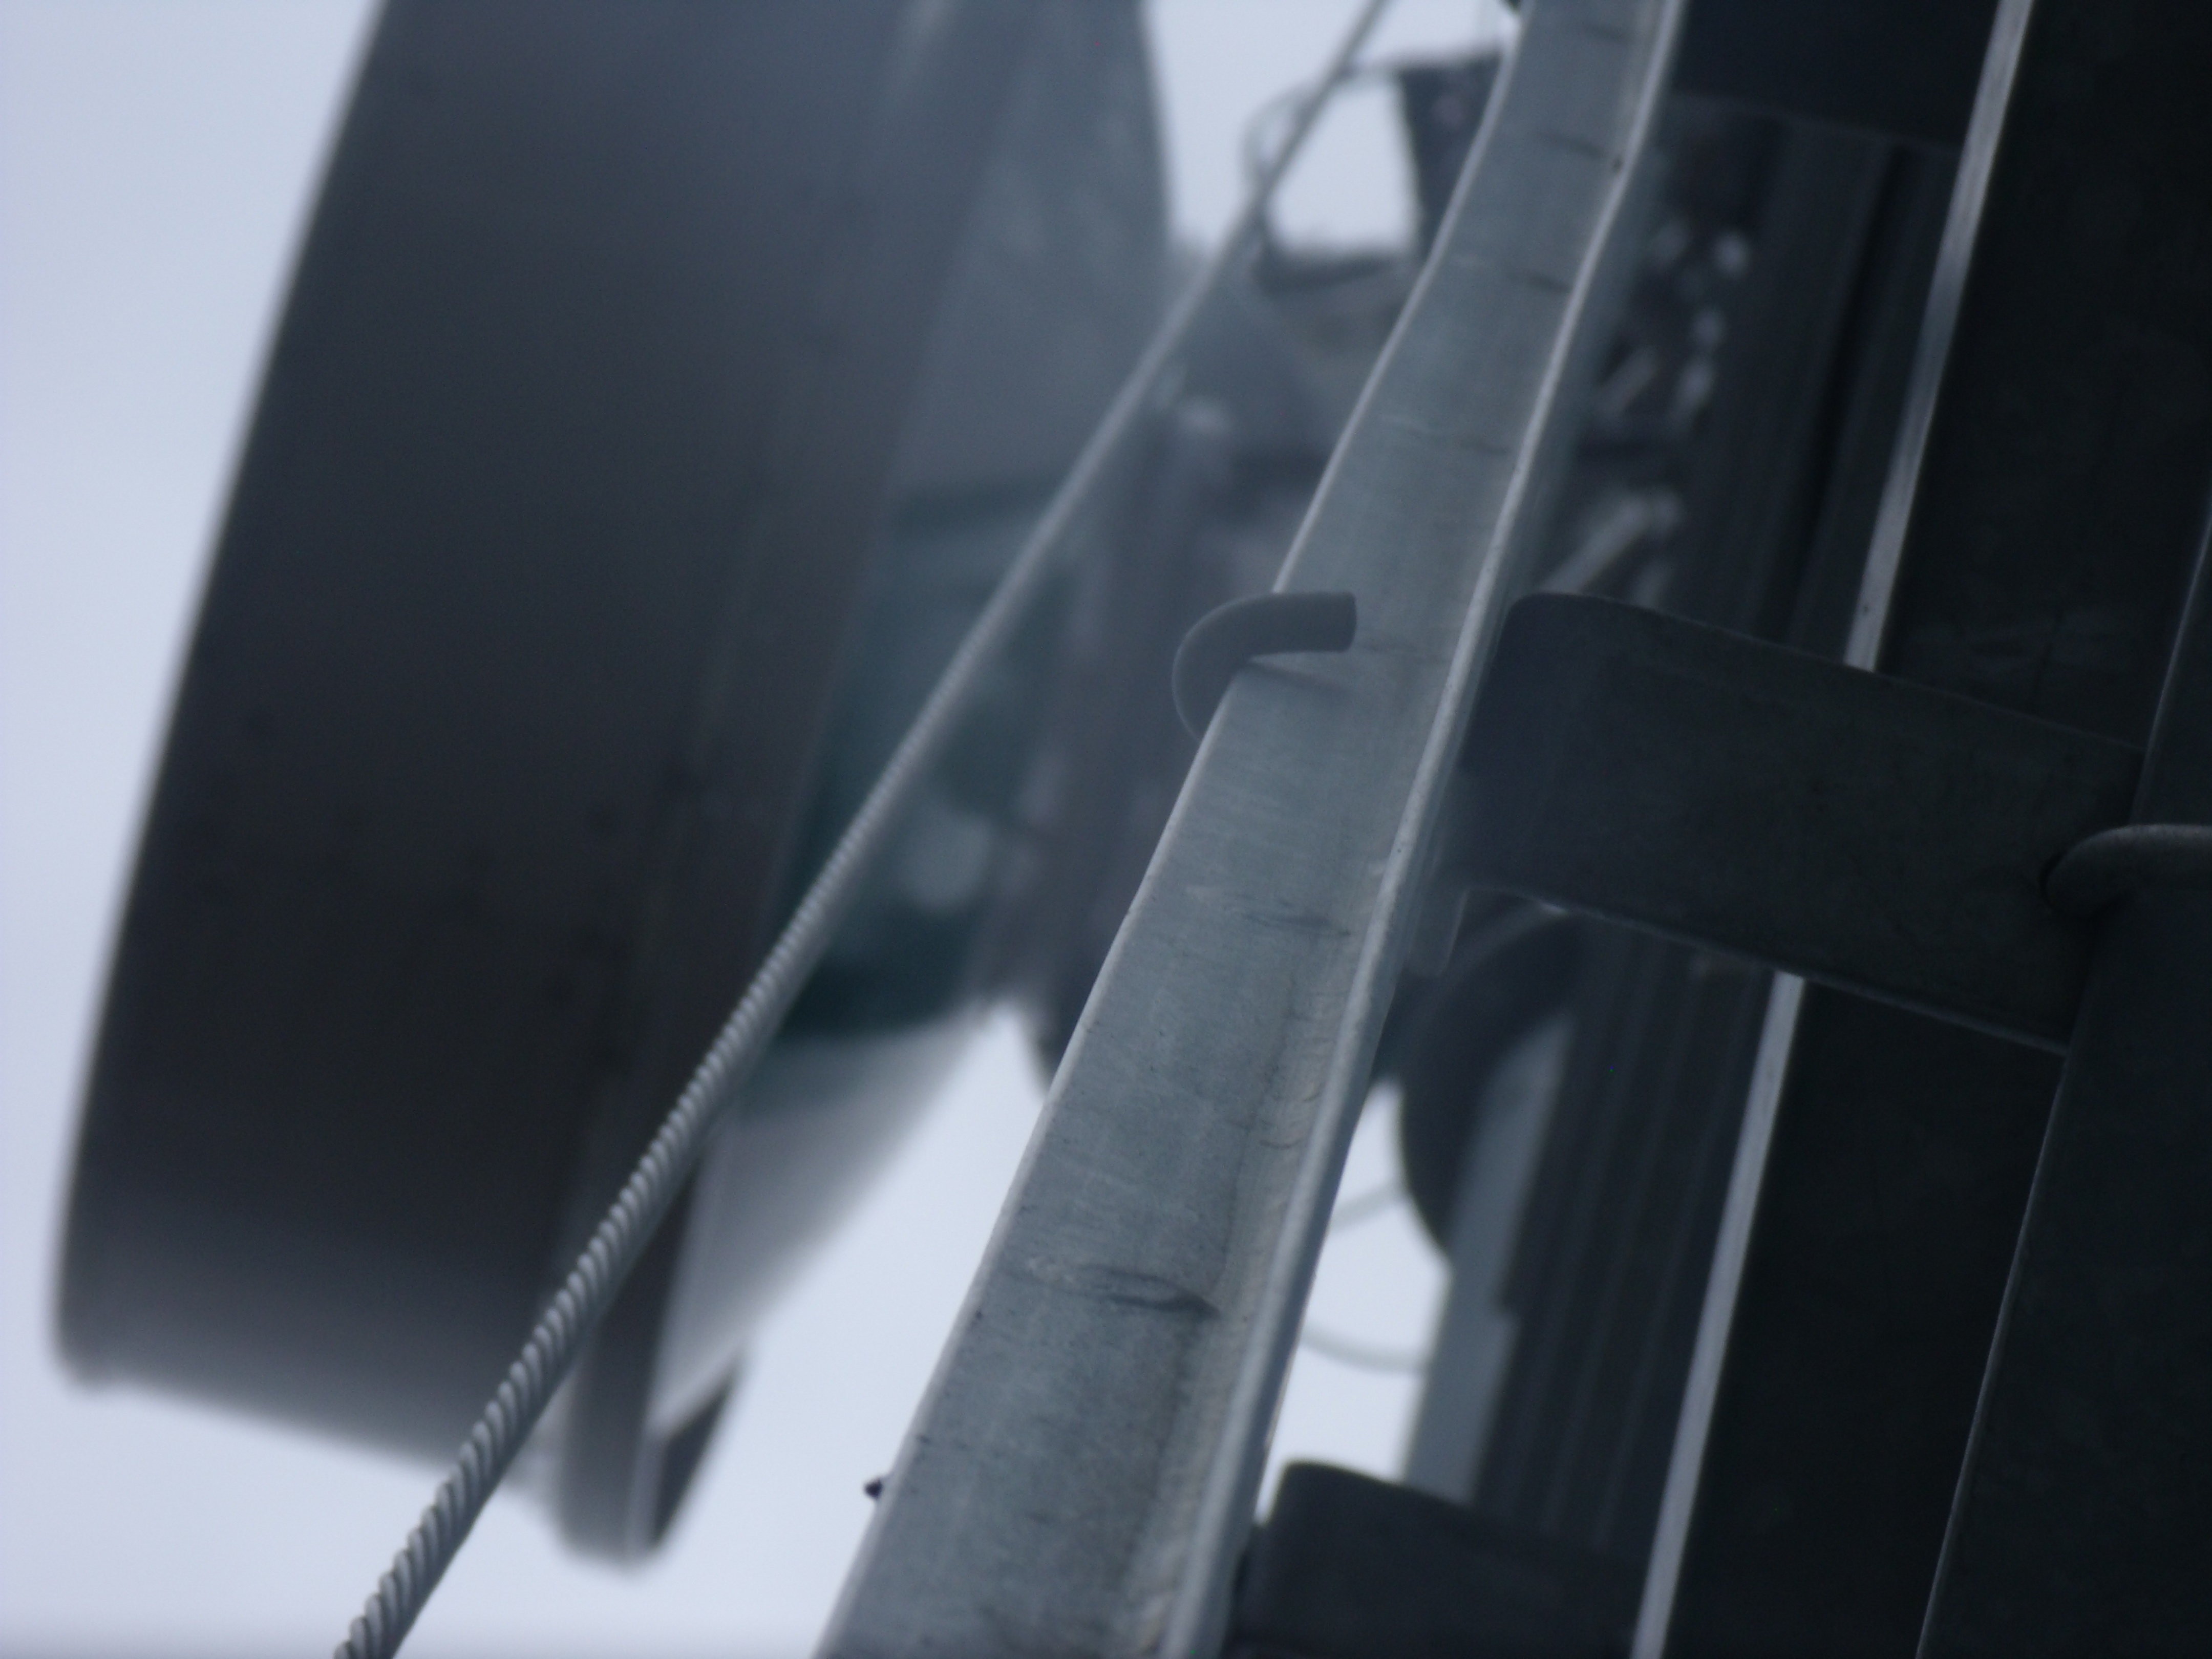
technology, window, glass, windshield, piano, tire, musical instrument, string instrument, automotive exterior